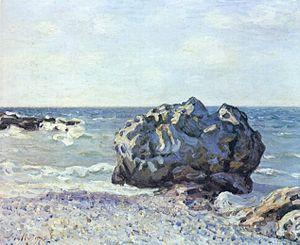
Alfred Sisley, né le 30 octobre 1839 à Paris et mort le 29 janvier 1899 à Moret-sur-Loing, est un artiste peintre et graveur anglais, rattaché au mouvement impressionniste et vivant et travaillant en France.